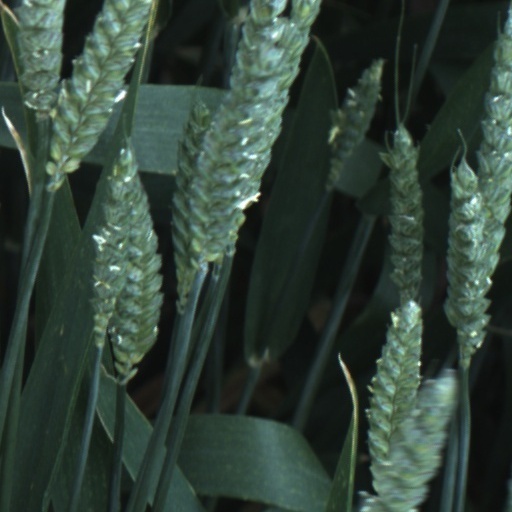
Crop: wheat